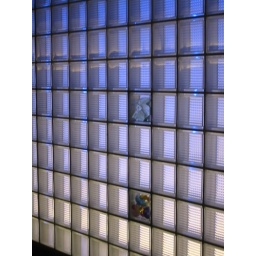
A wall in an Osaka train station. Osaka, Japan.